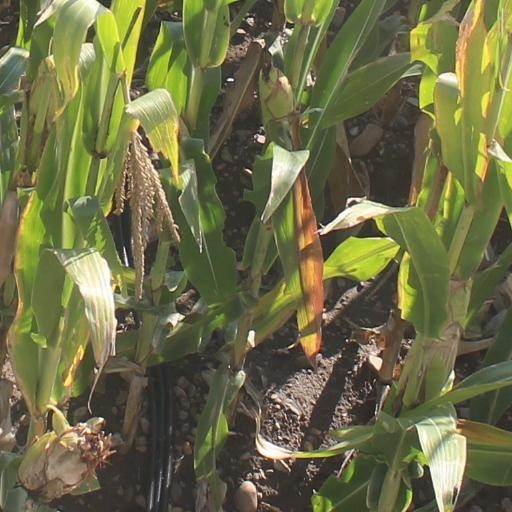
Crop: maize; corn